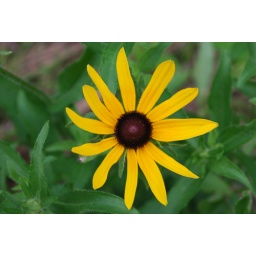
A yellow flower in Lake Geneva.